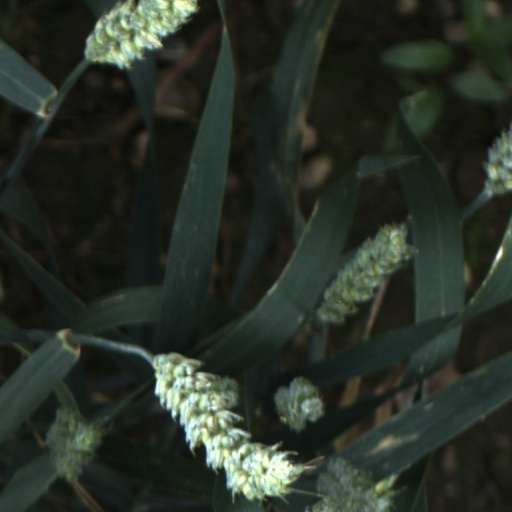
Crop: wheat